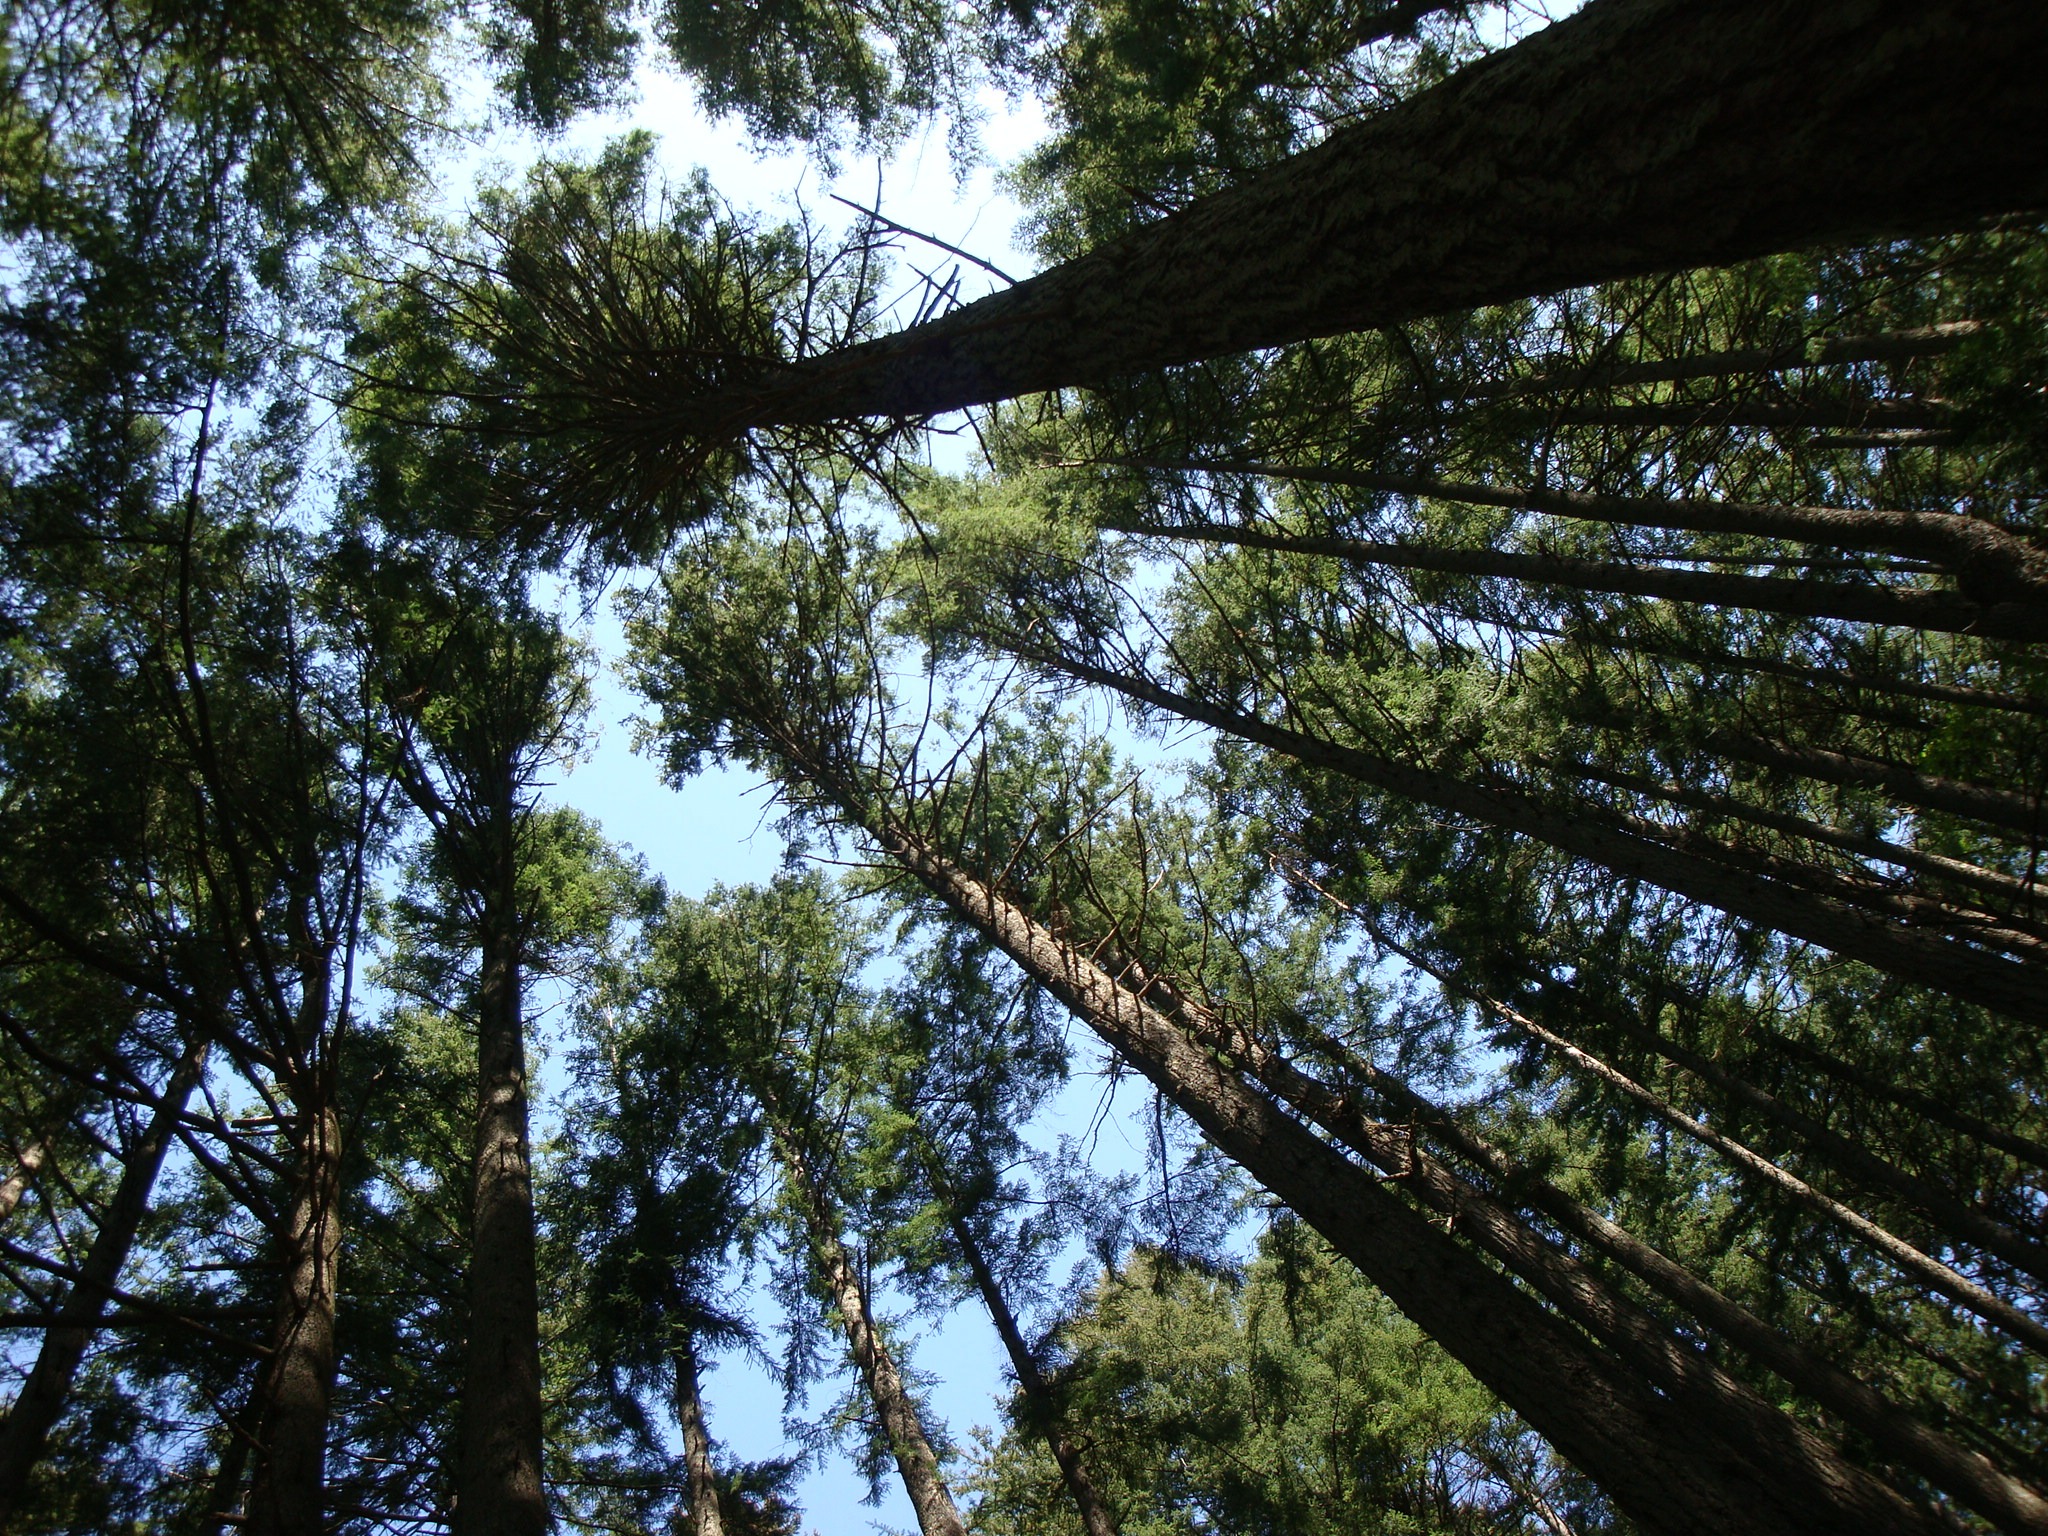
tree, nature, forest, branch, plant, sunlight, leaf, green, conifer, trees, outdoors, woods, spruce, rainforest, woodland, habitat, ecosystem, old tree, tall trees, biome, old growth forest, natural environment, woody plant, temperate broadleaf and mixed forest, temperate coniferous forest